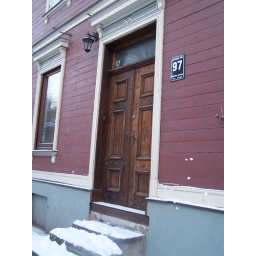
wooden house in Gertrudes Street, Riga, Latvia, January 3, 2009